1995 Hong Kong legislative election

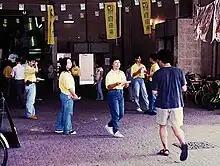
Election campaigning by Liberal Party volunteers

The United Democrats of Hong Kong and the Meeting Point, the two major pro-democracy forces had merged into the Democratic Party in 1994, while the pro-business legislators had formed the Liberal Party in 1993 and the pro-Chinese government politicians established the Democratic Alliance for the Betterment of Hong Kong (DAB), today's largest political party.